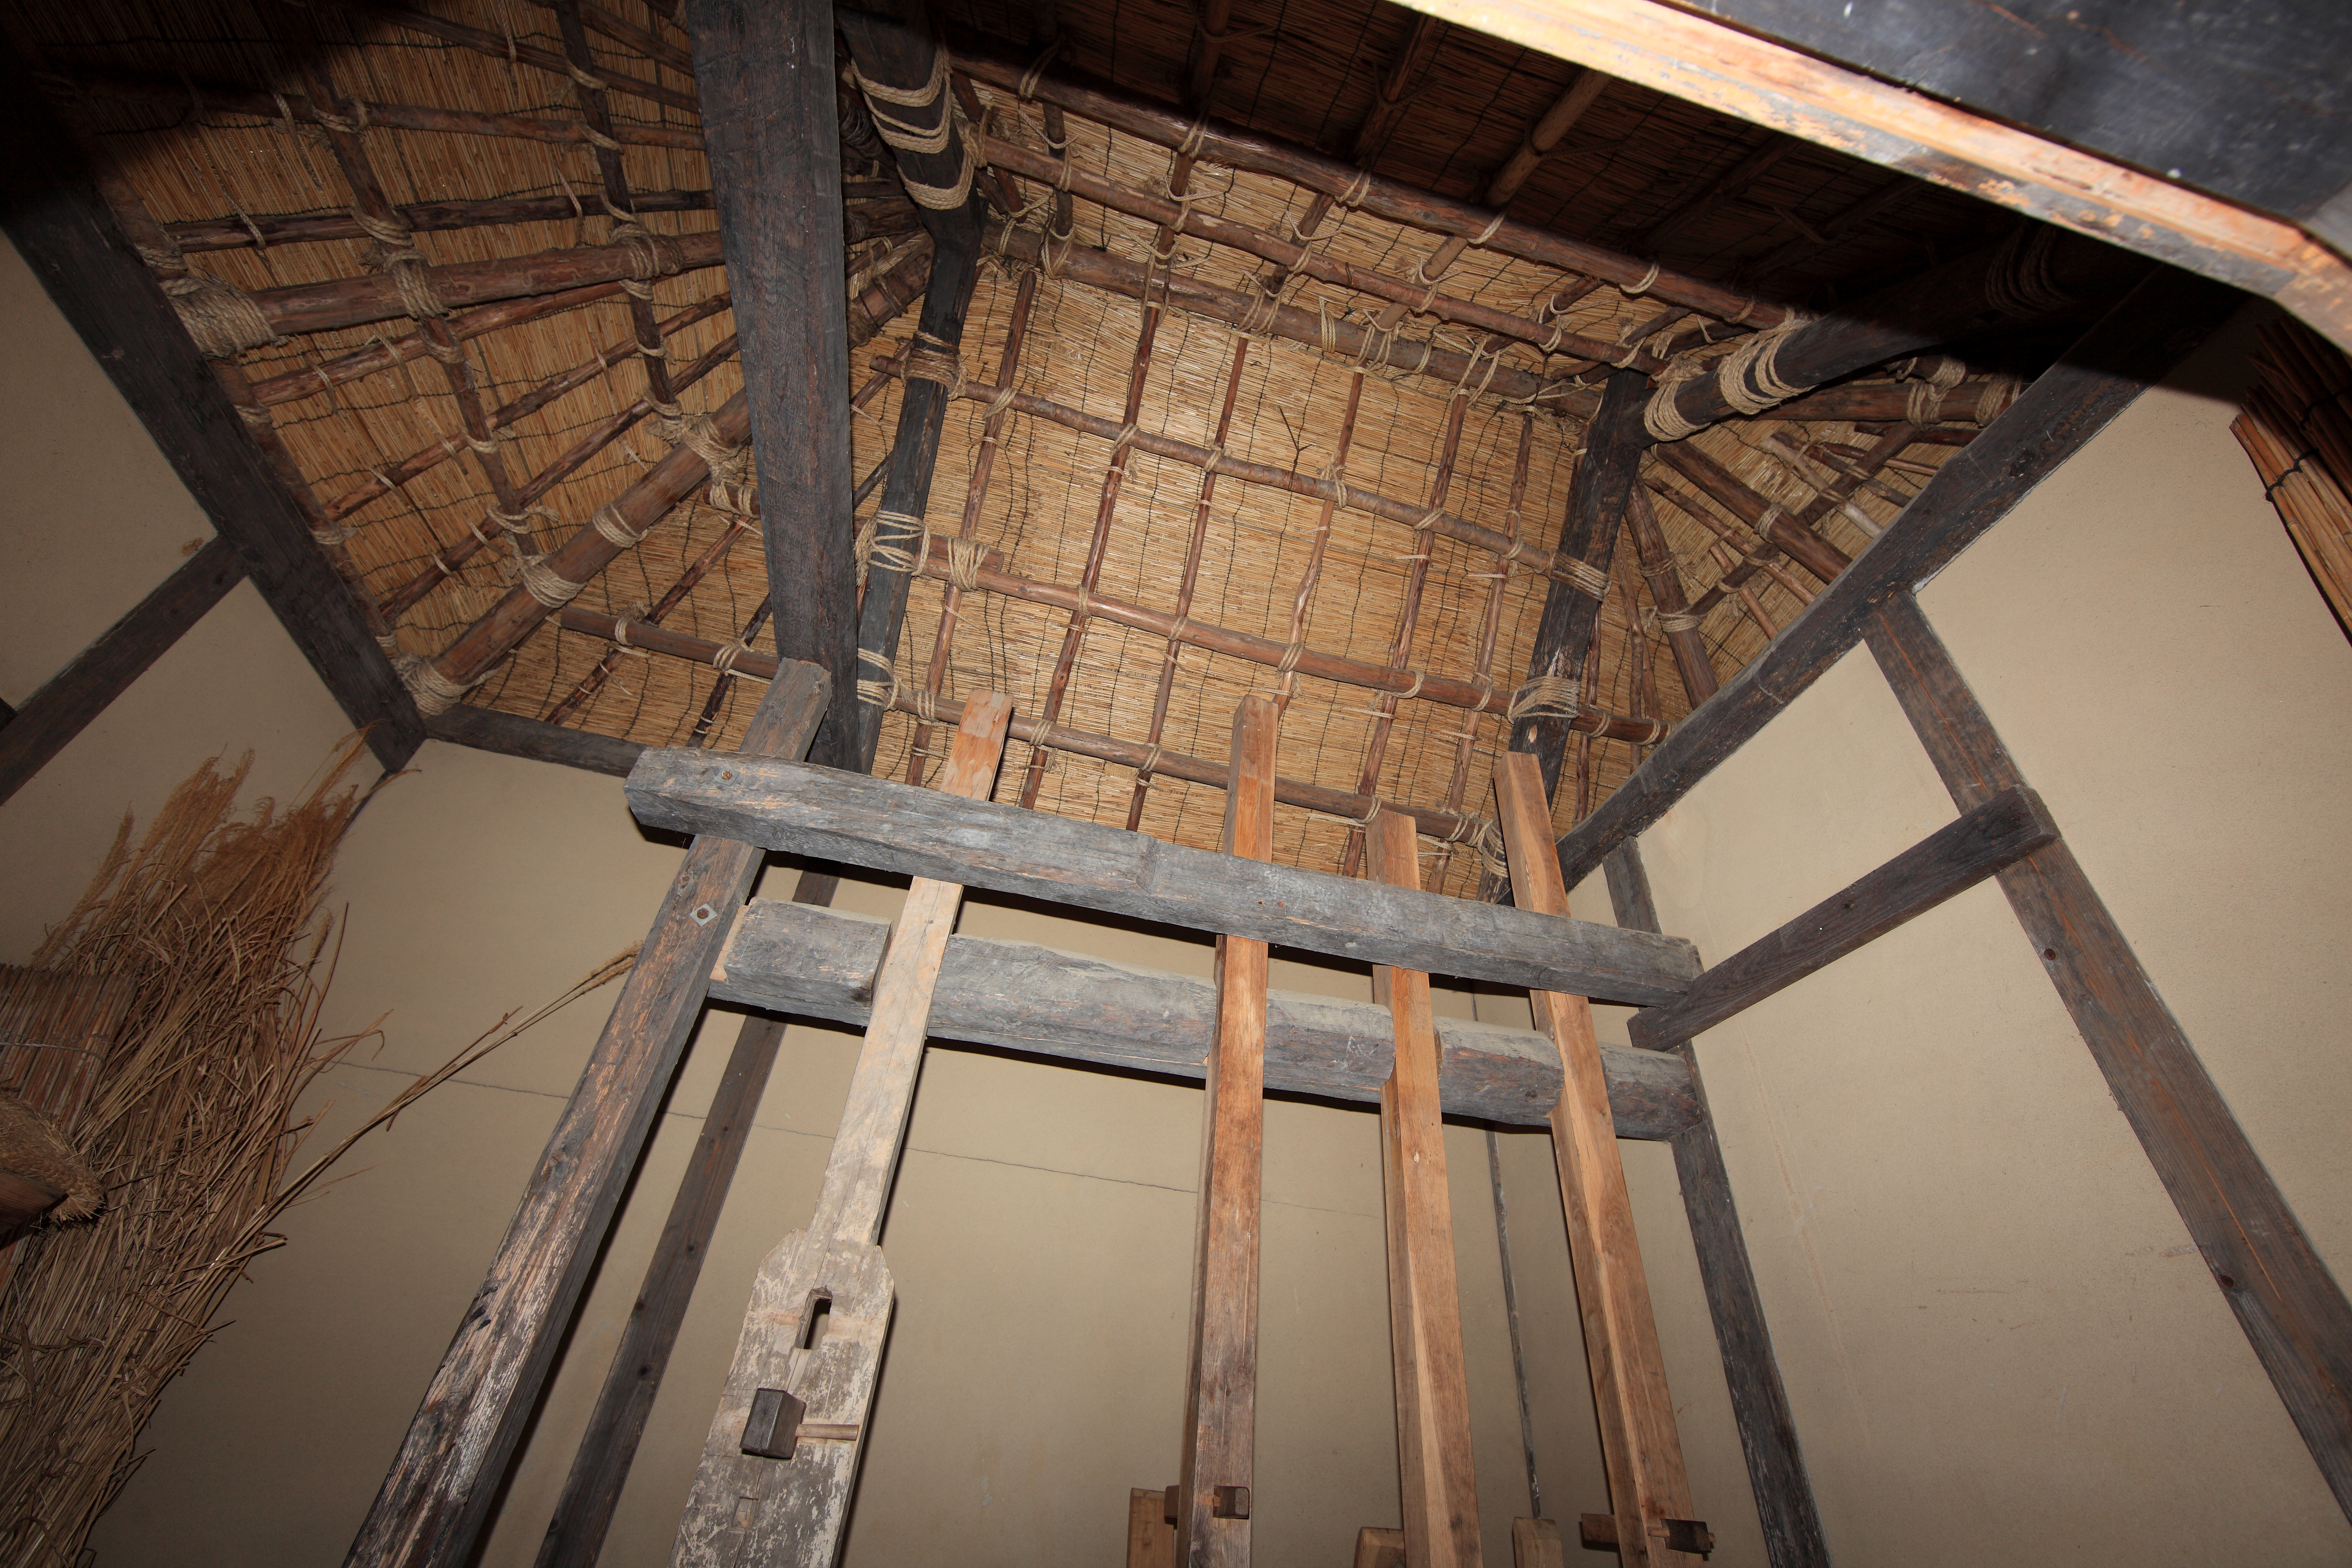
architecture, wood, farm, house, floor, interior, roof, barn, home, wall, shed, beam, ceiling, high, cottage, ancient, residence, property, room, attic, interior design, design, japanese, 5d, style, hires, markii, traditional, folk, hi, res, resolution, canonef14mmf28liiusm, iwate, tohno, toonoshi, denshoen, daylighting